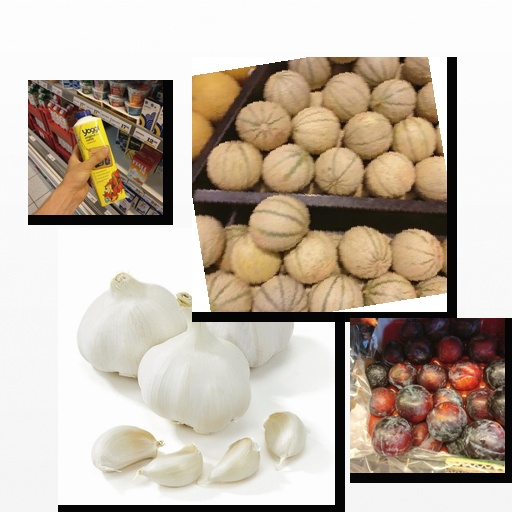
Food items: strawberry_yogurt, plum, melon, garlic